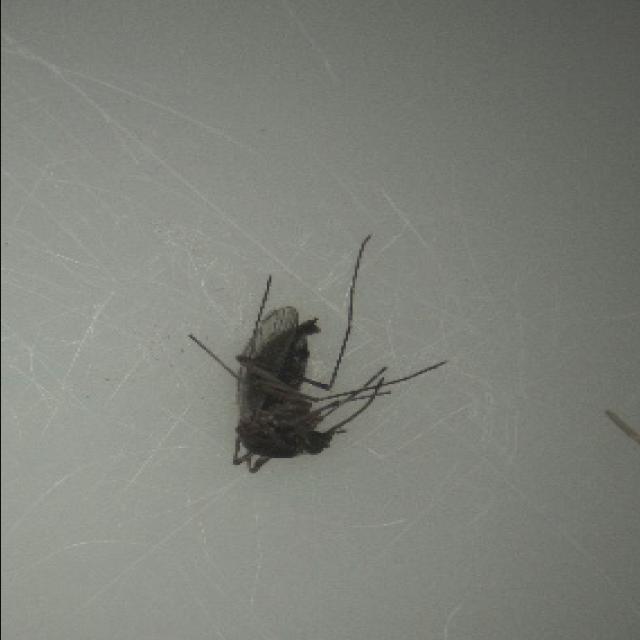
Species: aedes_vexans